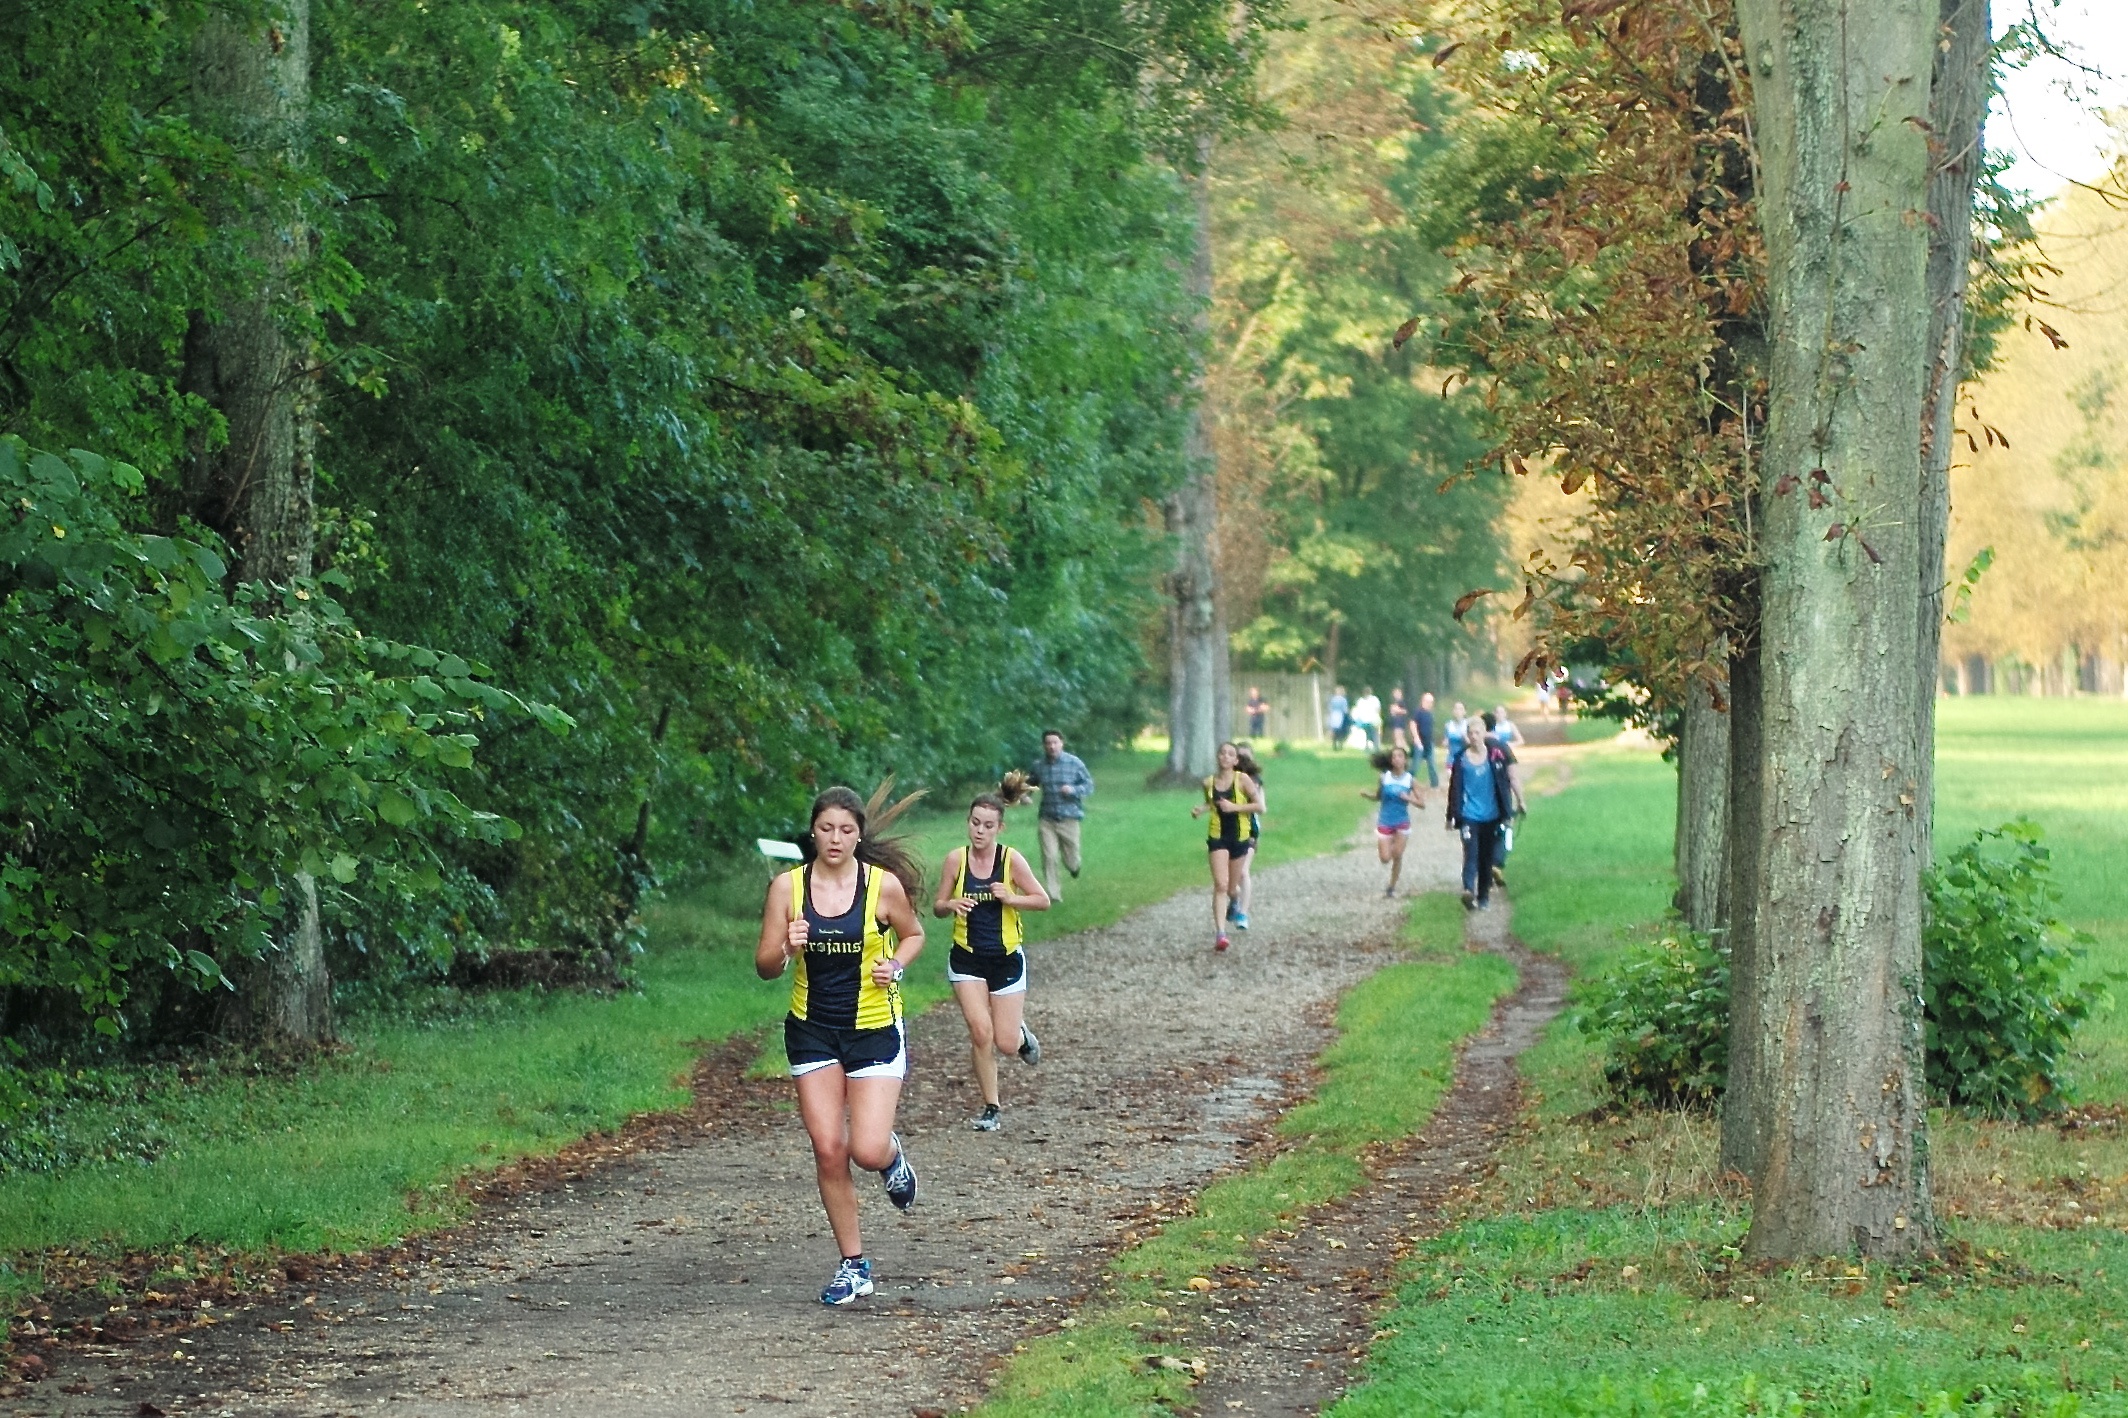
walking, person, cloud, trail, sport, running, run, paris, country, recreation, france, jogging, cross, race, competition, september, hague, girls, m, american, team, sports, boys, saint, parc, 50, school, runners, filter, nd, woodland, endurance, leica, 240, summilux, meet, xc, physical exercise, outdoor recreation, human action, ultramarathon, duathlon